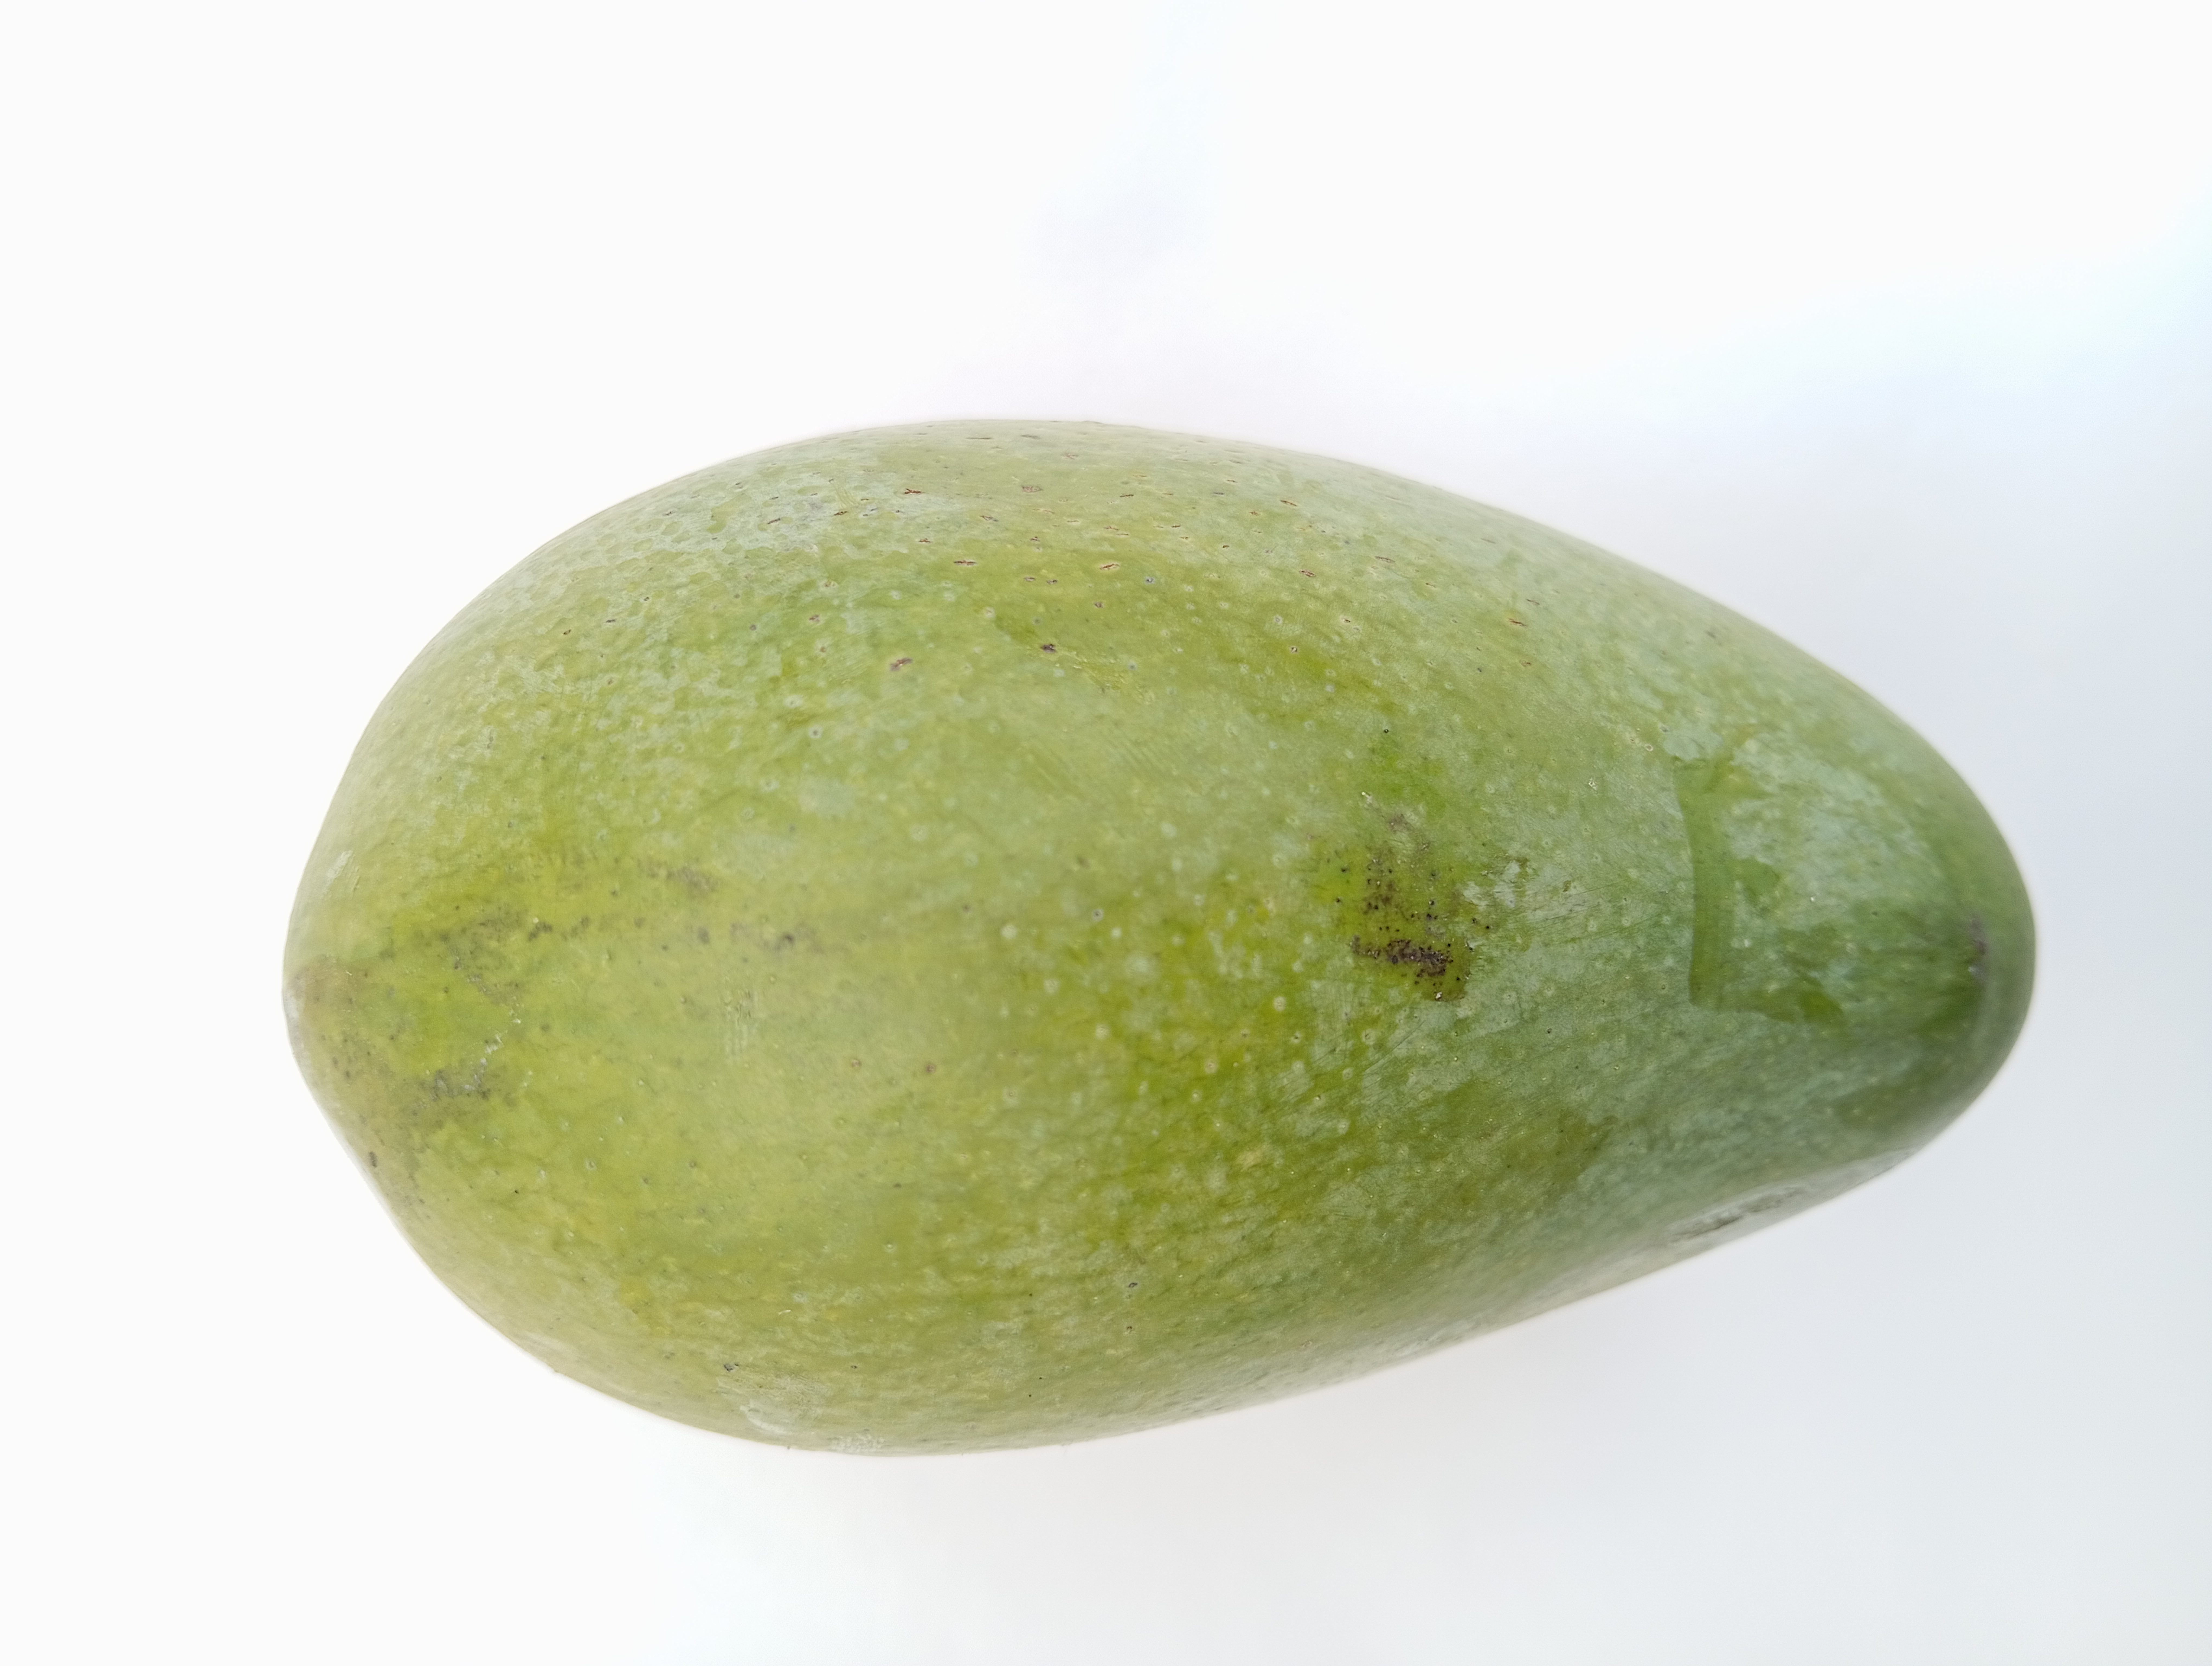
Mango variety: Amrapali